Vedeno

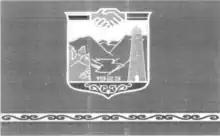
Flag of Vedeno

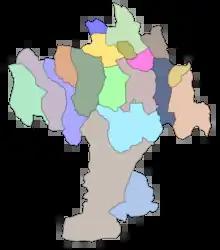
Map of Vedensky District. Vedeno is in the center

Vedeno ("Vedana") is a rural locality (a "selo") and the administrative center of Vedensky District, Chechnya.